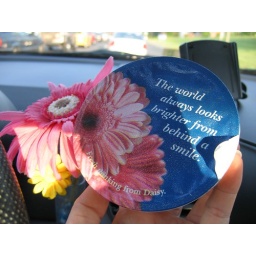
Sour cream packaging against the pink gerber daisy in my car :)